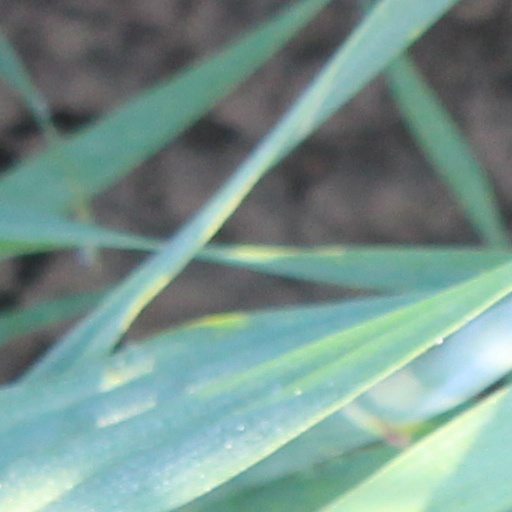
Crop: wheat